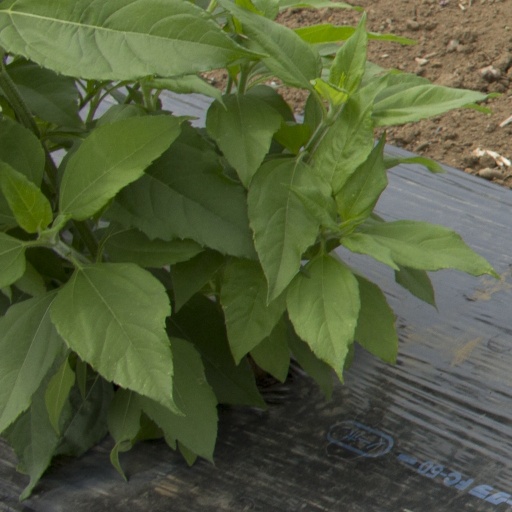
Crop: Jerusalem artichoke